Horned deity

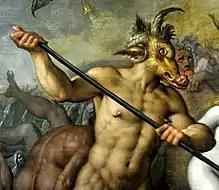
Horns of a goat and a ram; a typical depiction of the devil in Christian art (Detail of a 16th-century painting by Jacob de Backer in the National Museum in Warsaw)

The idea that demons have horns seems to have been taken from the Book of Revelation chapter 13. The book of Revelation seems to have inspired many depictions of demons. This idea has also been associated with the depiction of certain ancient gods like Moloch and the shedu, etc., which were portrayed as bulls, as men with the head of a bull, or wearing bull horns as a crown.